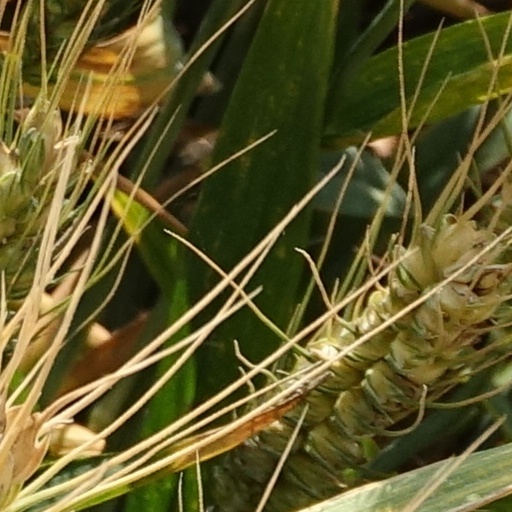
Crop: wheat